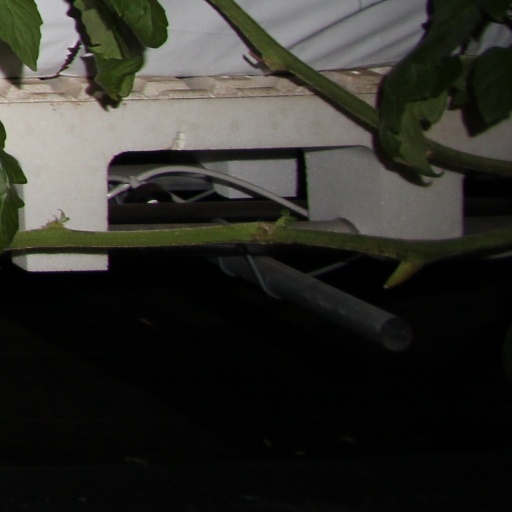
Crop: tomato